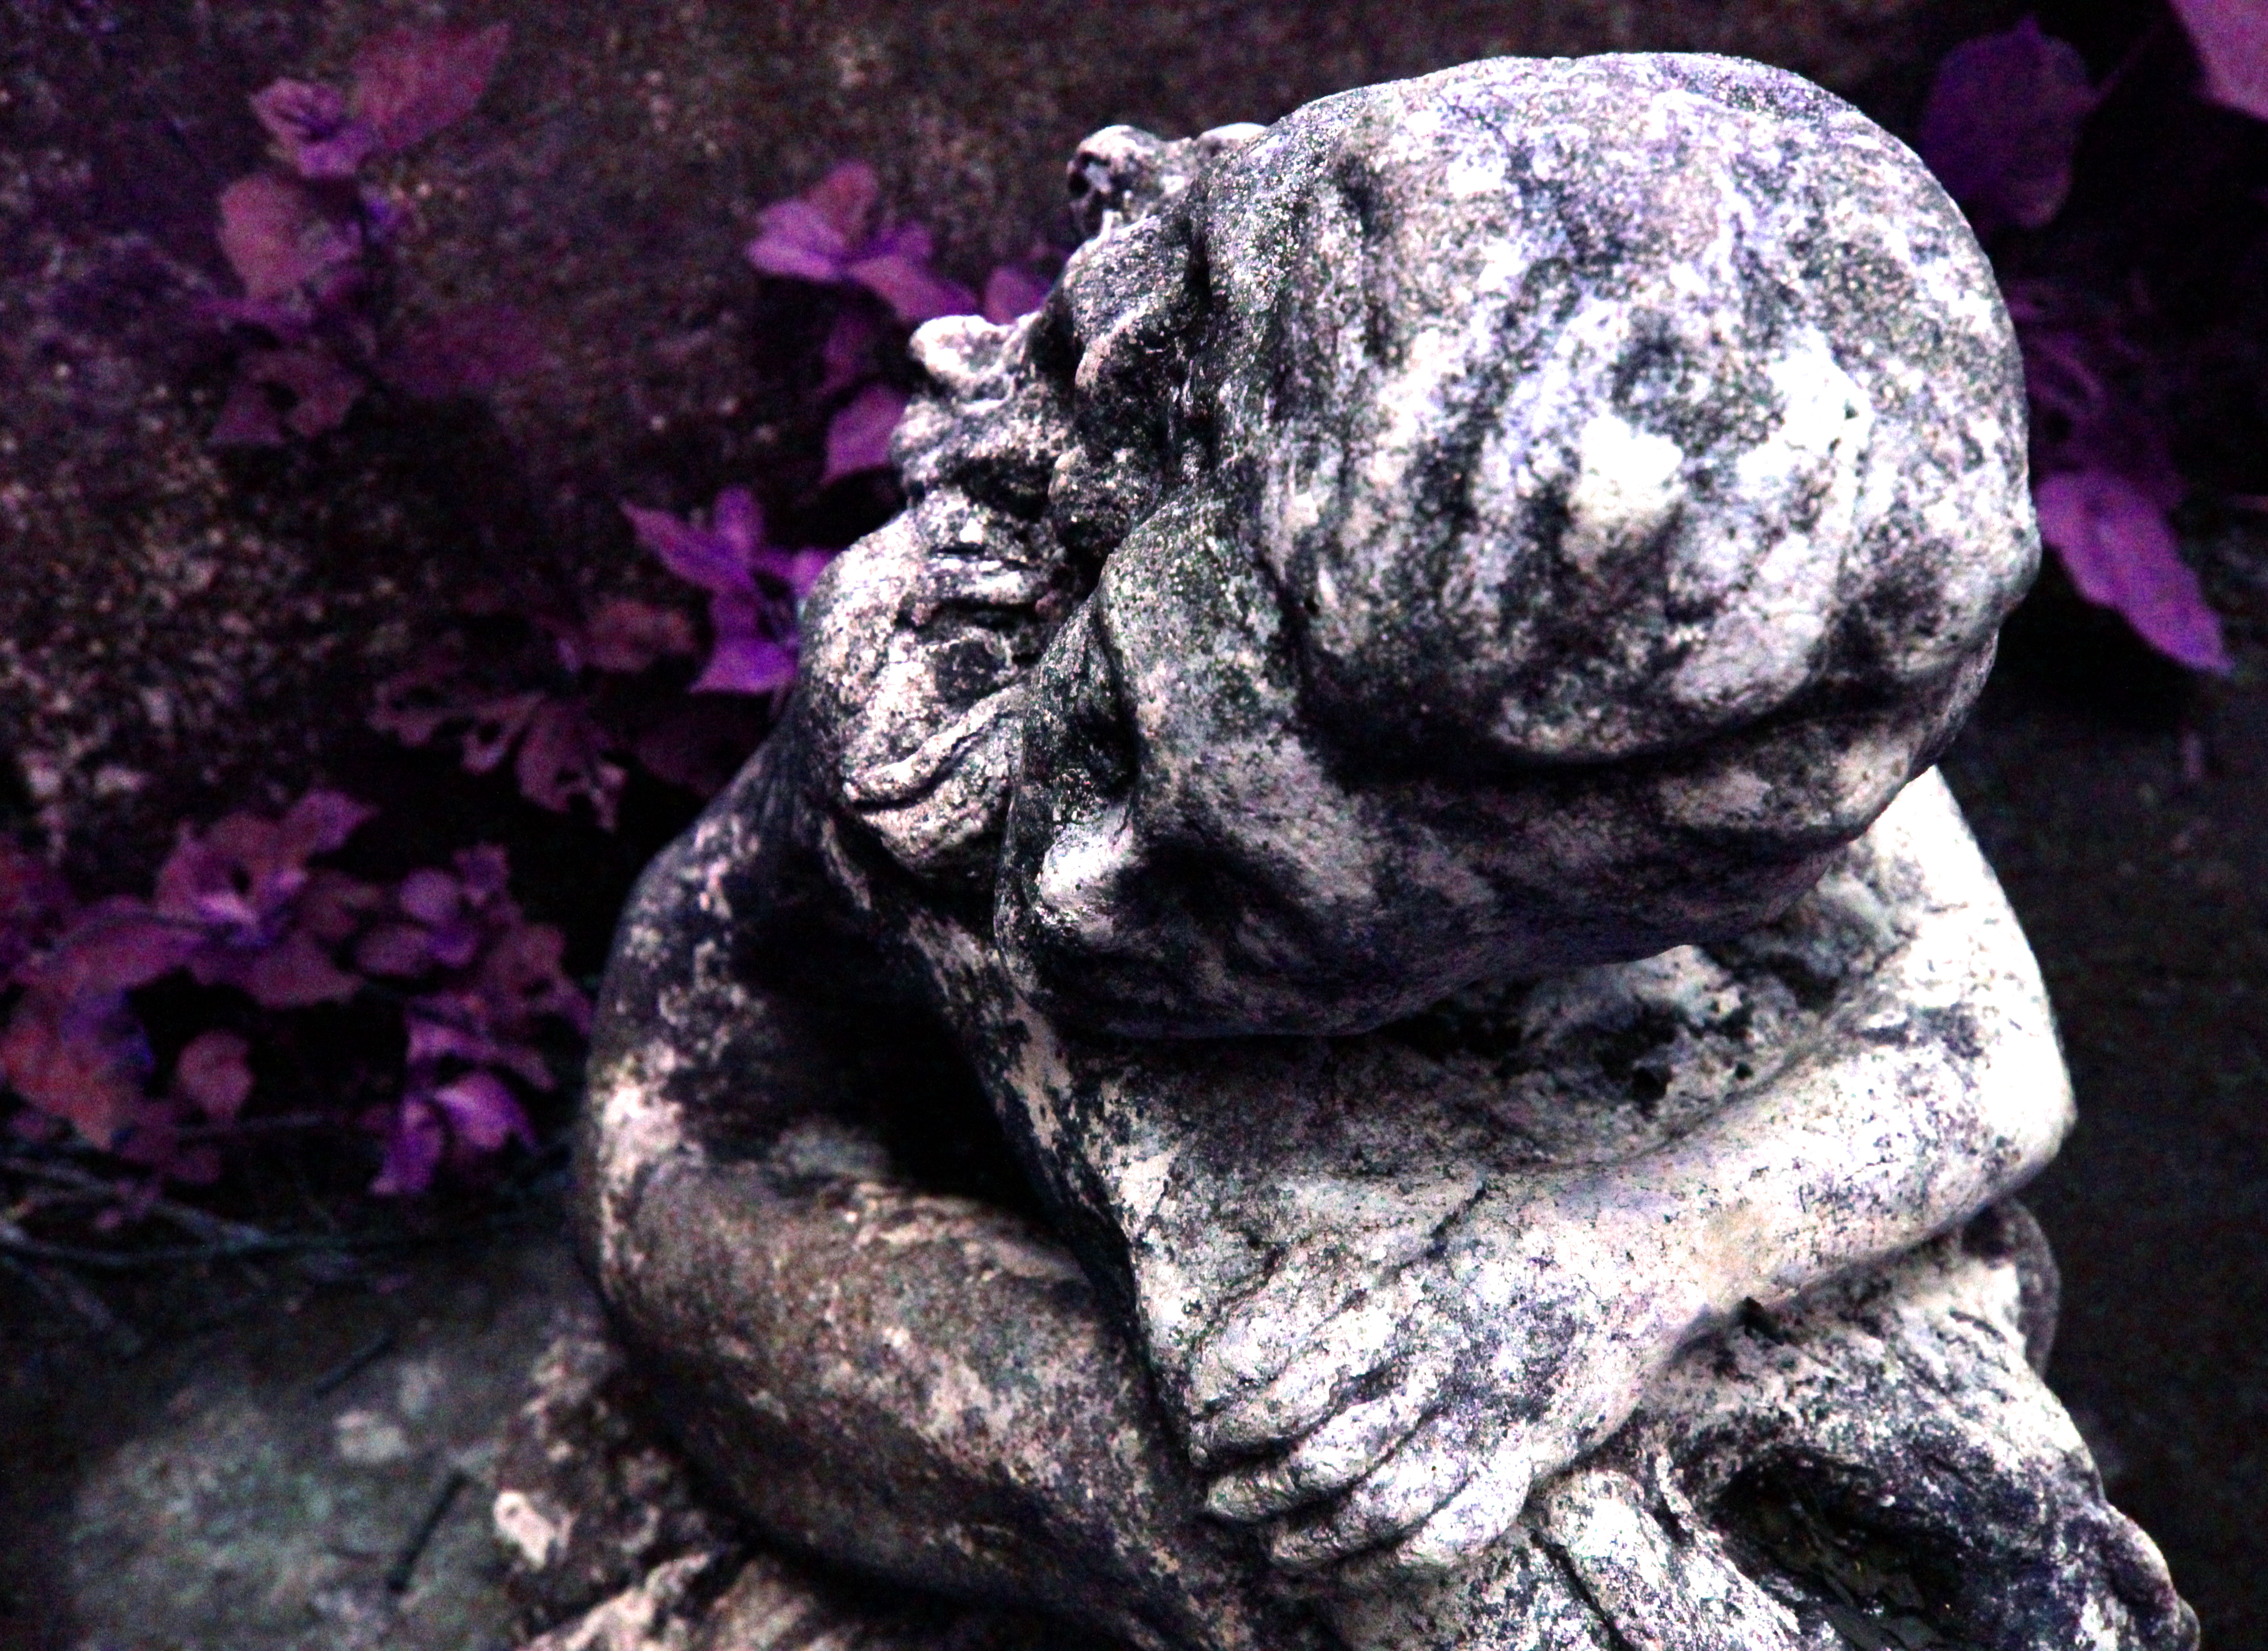
statue, garden, venezuela, san cristobal, purple, violet, sculpture, rock, stone carving, Colorfulness, plant, photography, temple, art, flower, still life, still life photography